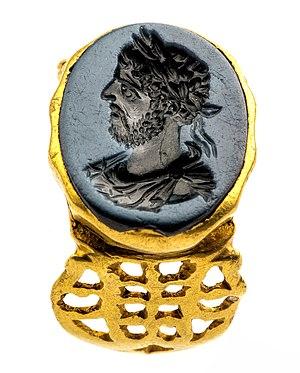
Commode est un empereur romain qui régna de 180 à 192. À l'instar de Caligula, Néron et Domitien, son image est celle d'un empereur cruel et sanguinaire. Sa mort ouvrit une période de crise connue sous le nom de deuxième année des quatre empereurs.
Une bague est un article de joaillerie qui se porte généralement au doigt. De fait, elle a une forme d'anneau, plus ou moins large, serti ou non de pierres et quelquefois gravé. Au même titre que les boucles d'oreilles, les bagues peuvent être constituées de toutes sortes de matériaux, incluant métal, plastique, bois, os et verre. Quand l'anneau comporte une partie sertie, on la désigne sous le terme chaton. La partie sertie est en général une pierre précieuse ou fine comme le diamant, rubis, saphir ou émeraude. Cependant, le choix des matériaux et de la forme donnée au bijou dépendent de la créativité du joaillier, on ne définit donc pas de règles strictes. La seule limite à la mode est le diamètre interne de la bague, qui doit permettre d'y passer un doigt. Une bague, par sa forme et le matériau dont elle est constituée peut avoir de nombreuses symboliques.